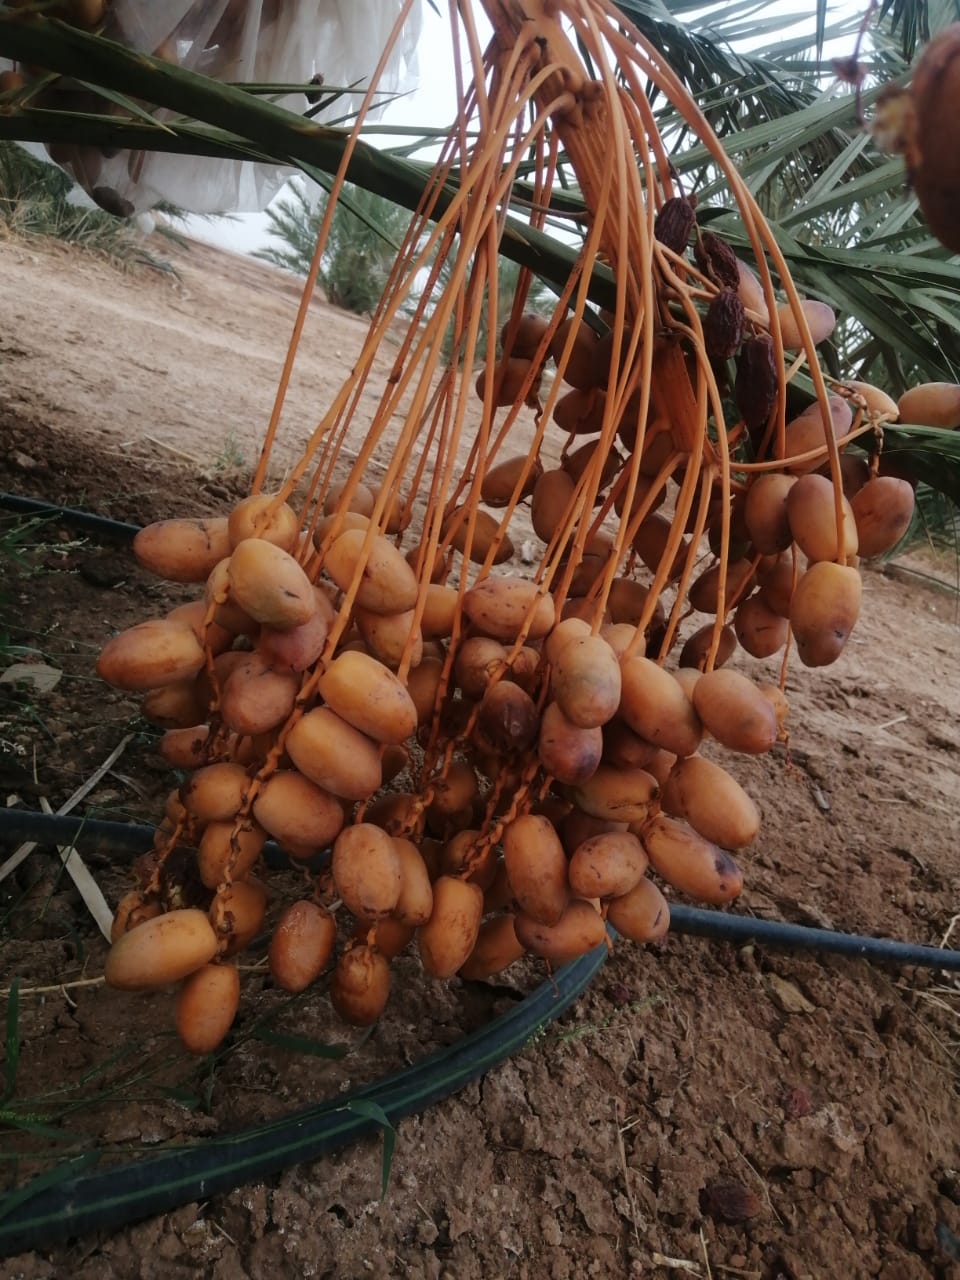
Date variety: Boufagous